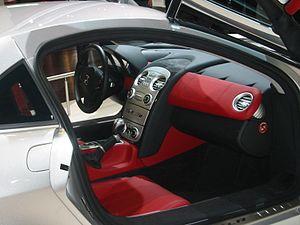
Intérieur de la Mercedes-Benz C199, Salon de l'Auto, Genève.